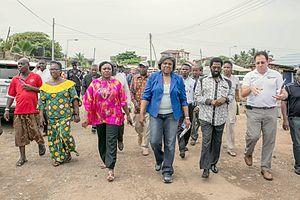
Visite de la secrétaire d'État adjointe aux affaires africaines, Linda Thomas-Greenfield (au centre en blazer bleu) à Labadi (au Ghana) lors d'une visite d'inspection et de soutien à un projet soutenu par l'USAID visant à améliorer l'accès à l'eau potable, l'assainissement et l'hygiène pour stopper le choléra au Ghana (18 avril 2016)
La septième pandémie de choléra est l'épidémie de choléra actuellement en cours. Elle est due au Vibrio cholerae, qui sévit sous forme de vagues épidémiques successives dans une partie du monde depuis les années 1960, notamment dans plusieurs pays en développement où manquent les accès à l'eau propre et à l'assainissement, comme la République démocratique du Congo et Haïti ; cette épidémie n'est toujours pas maitrisée en 2018.